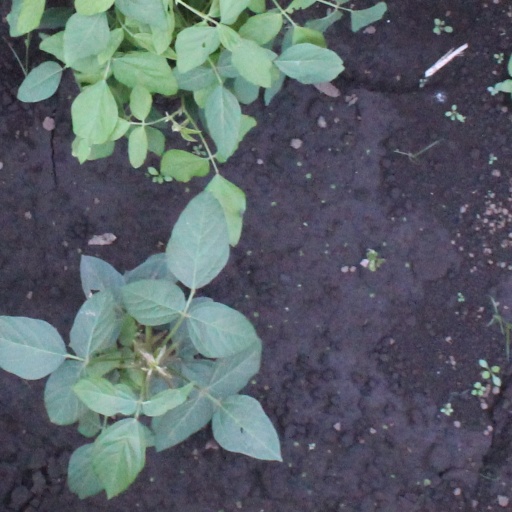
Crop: soybean